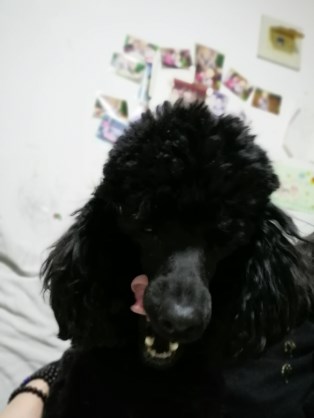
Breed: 7449-n000128-teddy